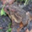
Label: frog